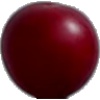
Label: Cherry Wax Red 1